Islam in the United States

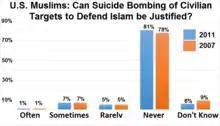
Based on data from a 2011 poll by the Pew Research Center, this graph records the distribution of feelings of U.S. Muslims on the topic of suicide bombings.

In 2020, Democratic candidate Joe Biden received 69% of the Muslim vote, whereas Republican candidate Donald Trump received 17% (an increase from 13% in 2016) (excluding those who refused to answer, it would be 78% for Biden and 19% for Trump). Another survey showed that 86% of Muslims voted for Joe Biden, compared to just 6% for Trump. The remaining 8% either did not vote or supported a different candidate.